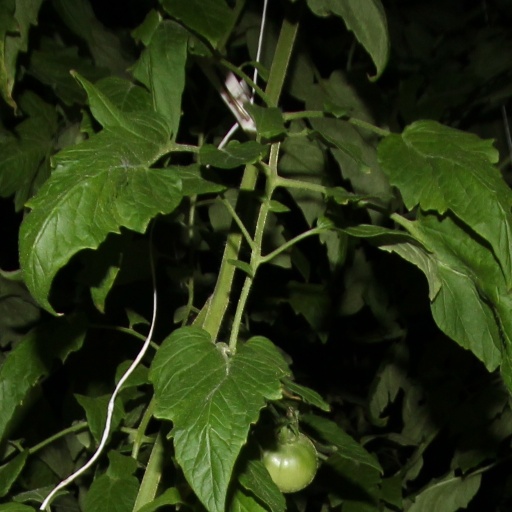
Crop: tomato